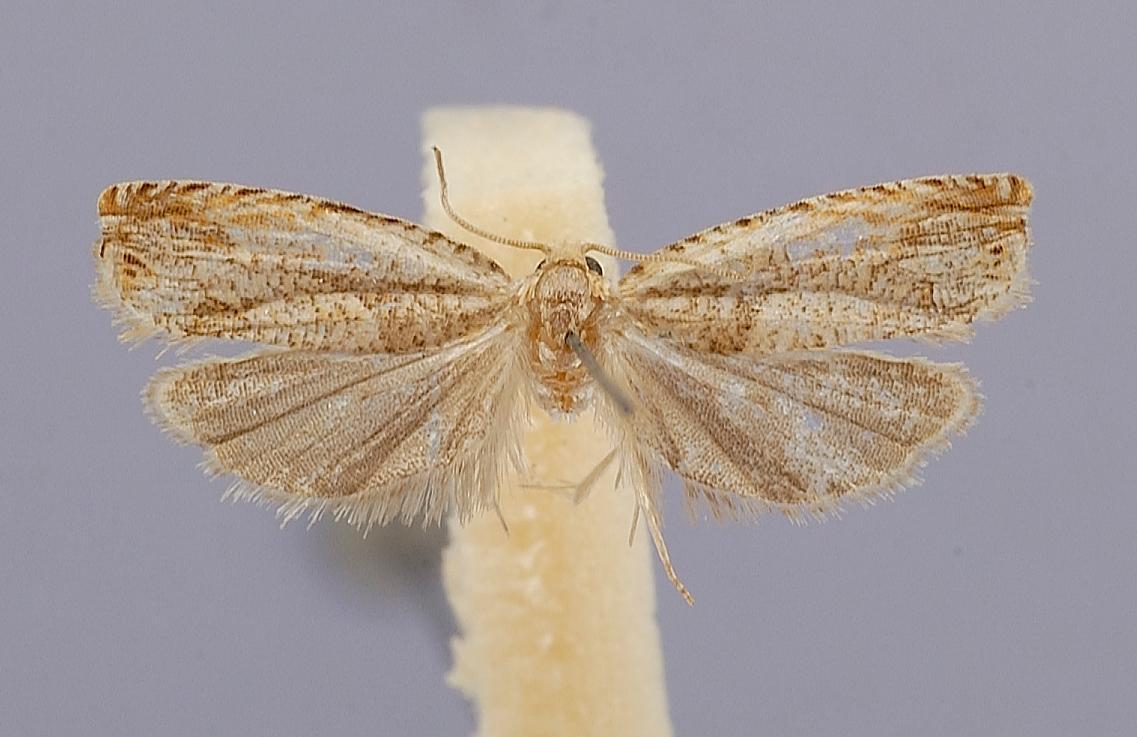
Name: Neoanathamna cerinus
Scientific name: Neoanathamna cerinus Kawabe, 1978
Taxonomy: Animalia, Arthropoda, Insecta, Lepidoptera, Tortricidae
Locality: Honshu, Nippara, Tokyo, Tokyo, Japan
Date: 20 Jun 1964